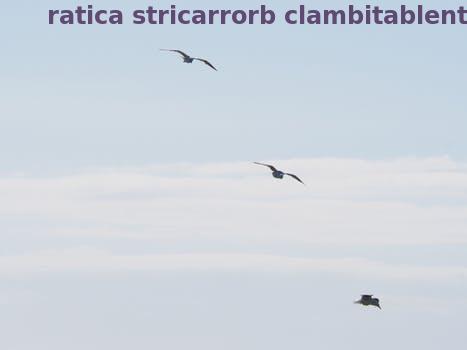
Label: Watermark